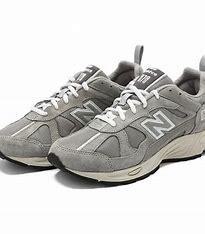
Brand: New
Model: Balance New Balance 878